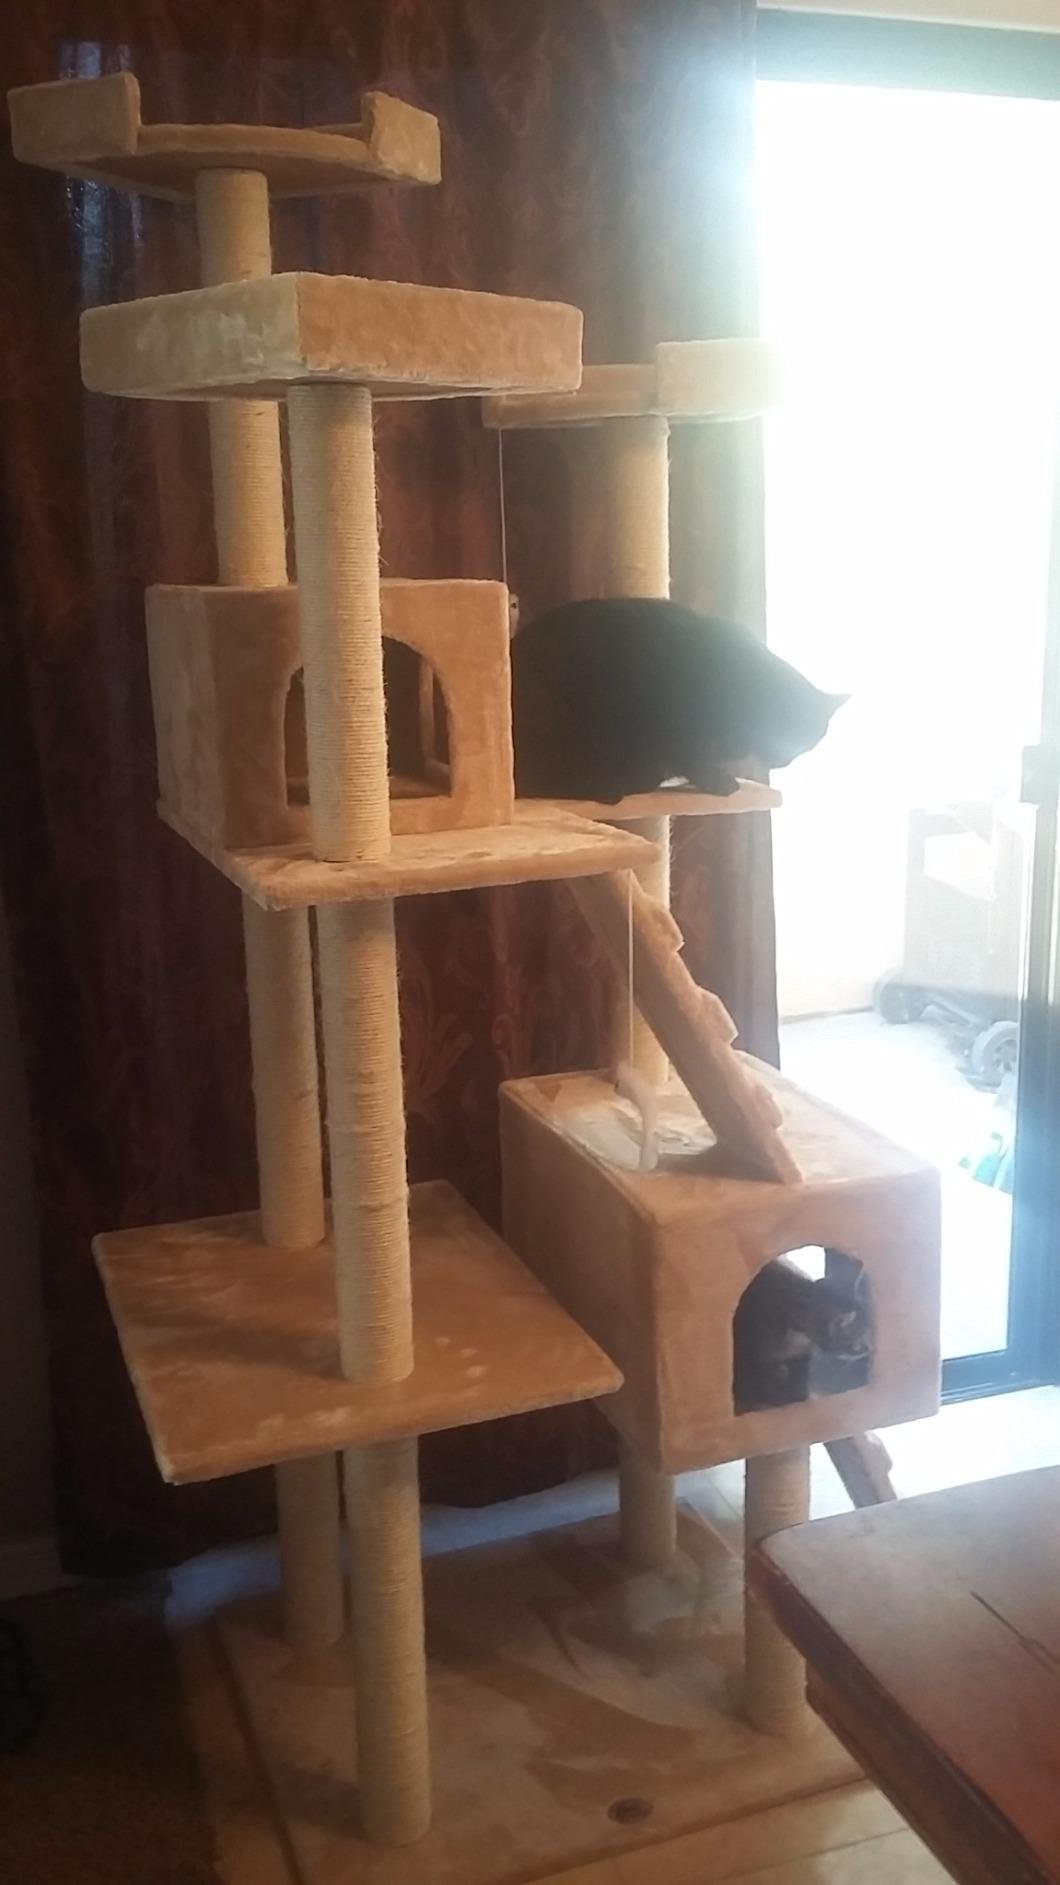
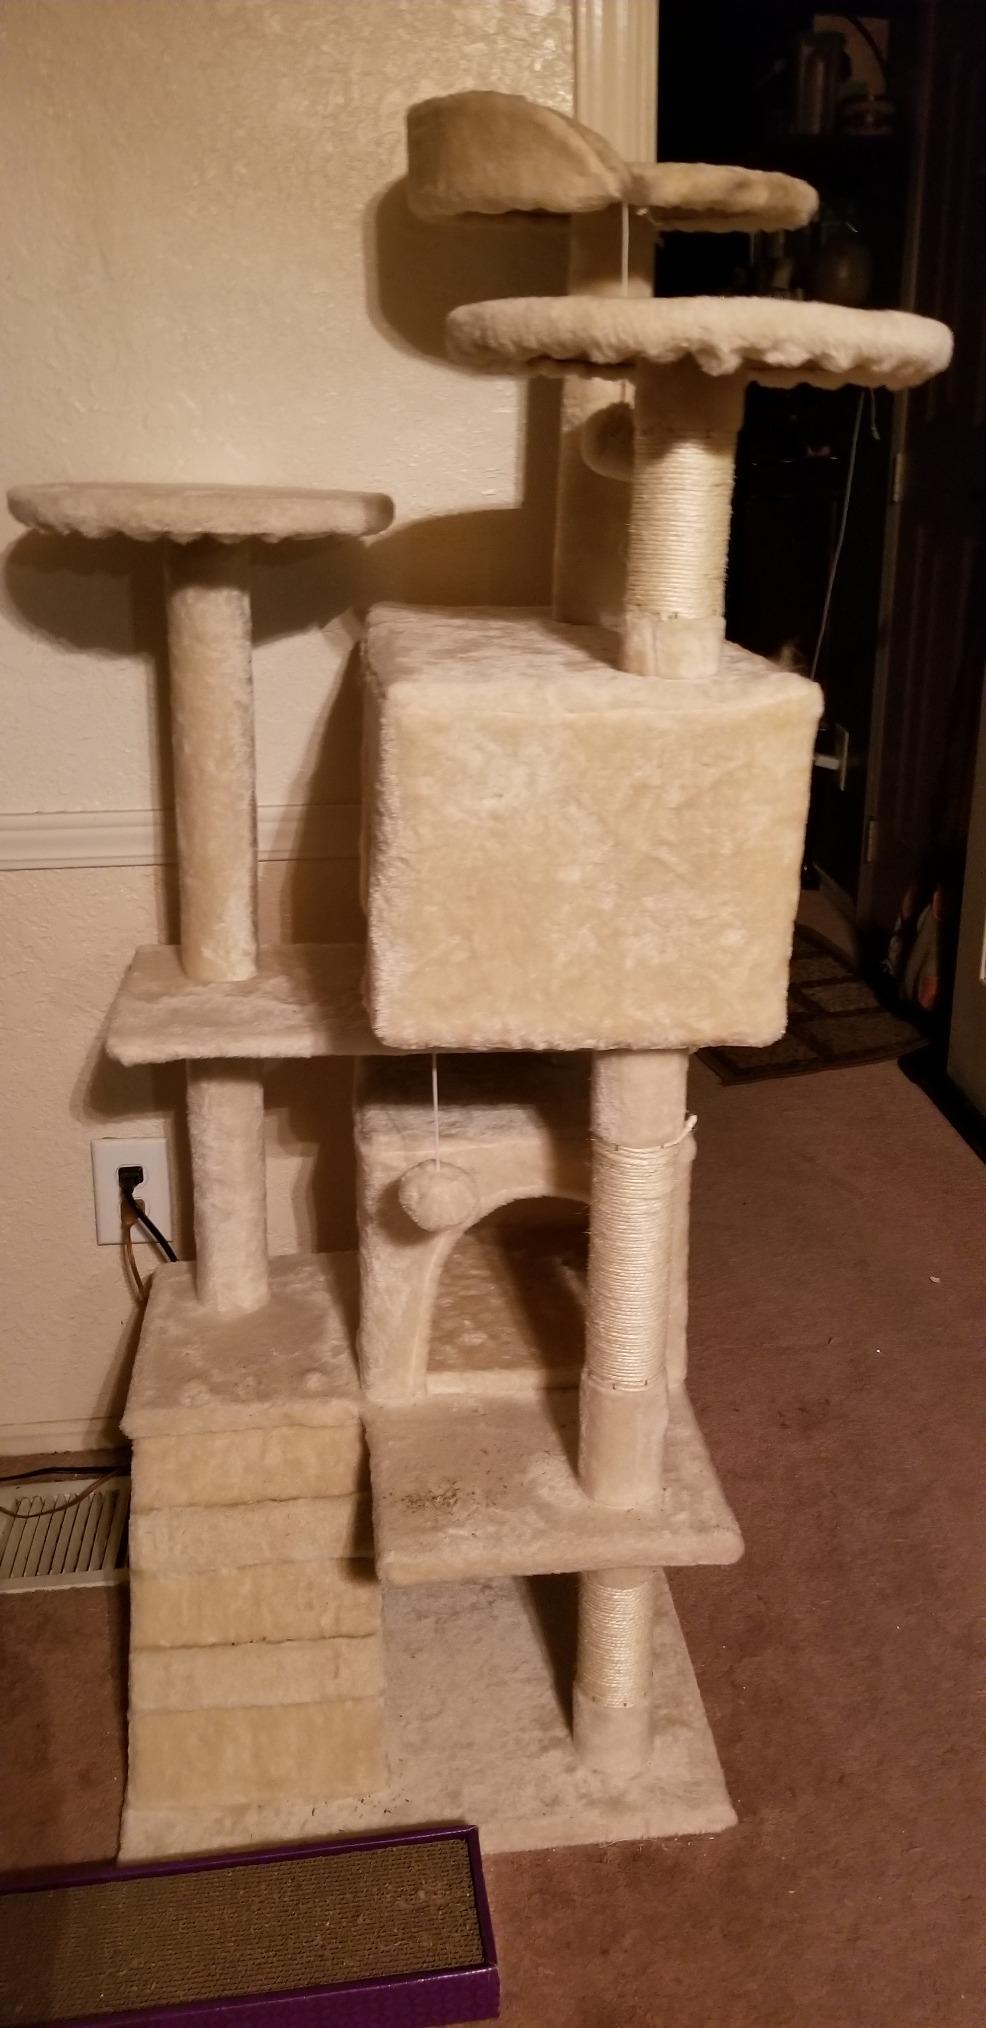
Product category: items_cat tree
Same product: no